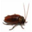
Label: cockroach